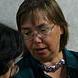
Age: 54